Narsimha (1991 film)

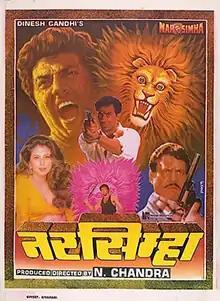
Theatrical release poster

Narsimha is a 1991 Indian Hindi-language action drama film directed, produced, written, and edited by N. Chandra. The film stars Sunny Deol, Dimple Kapadia, Ravi Behl, Urmila Matondkar and Om Puri in the lead.